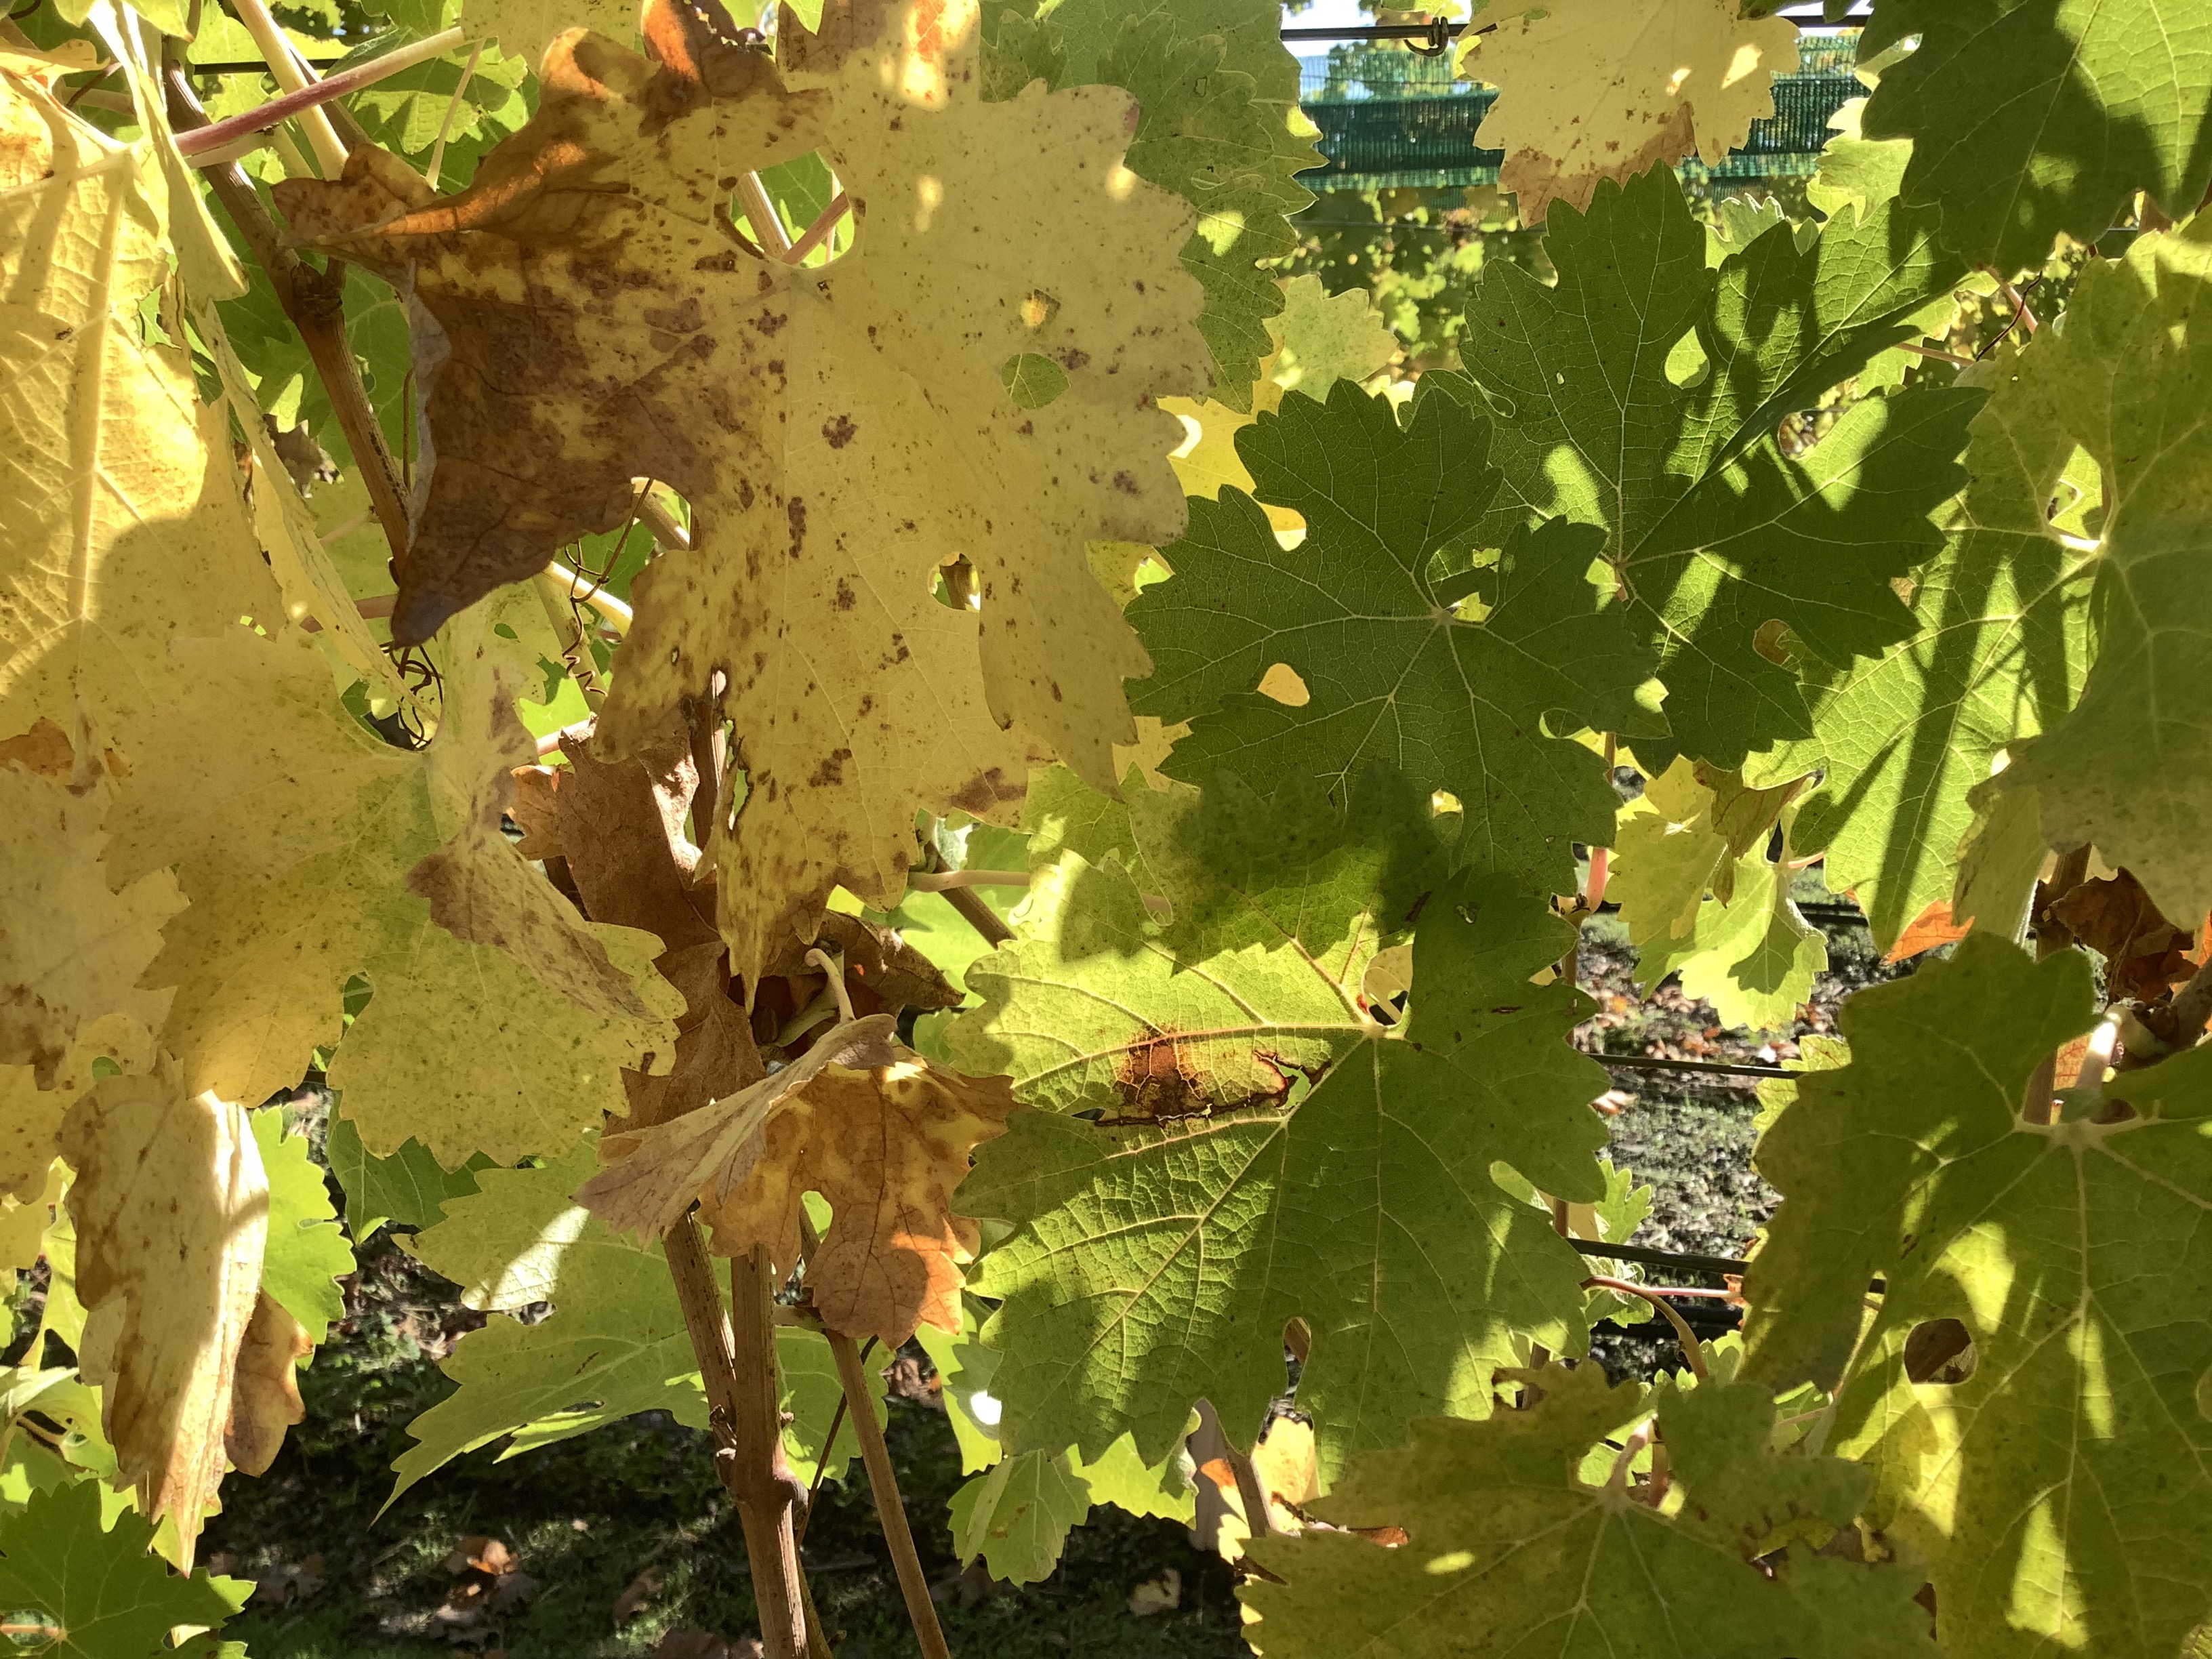
Label: No Virus